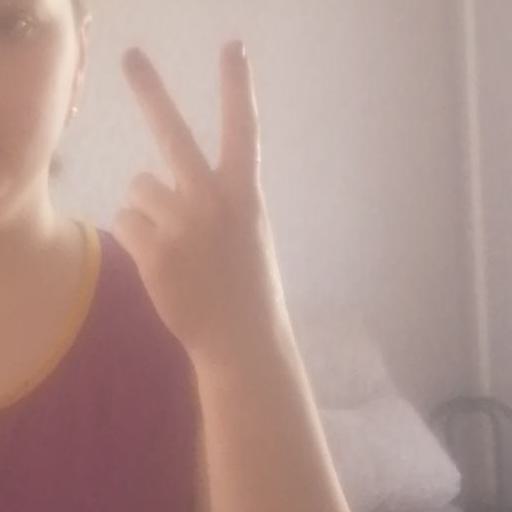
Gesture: peace_inverted